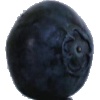
Label: Blueberry 1